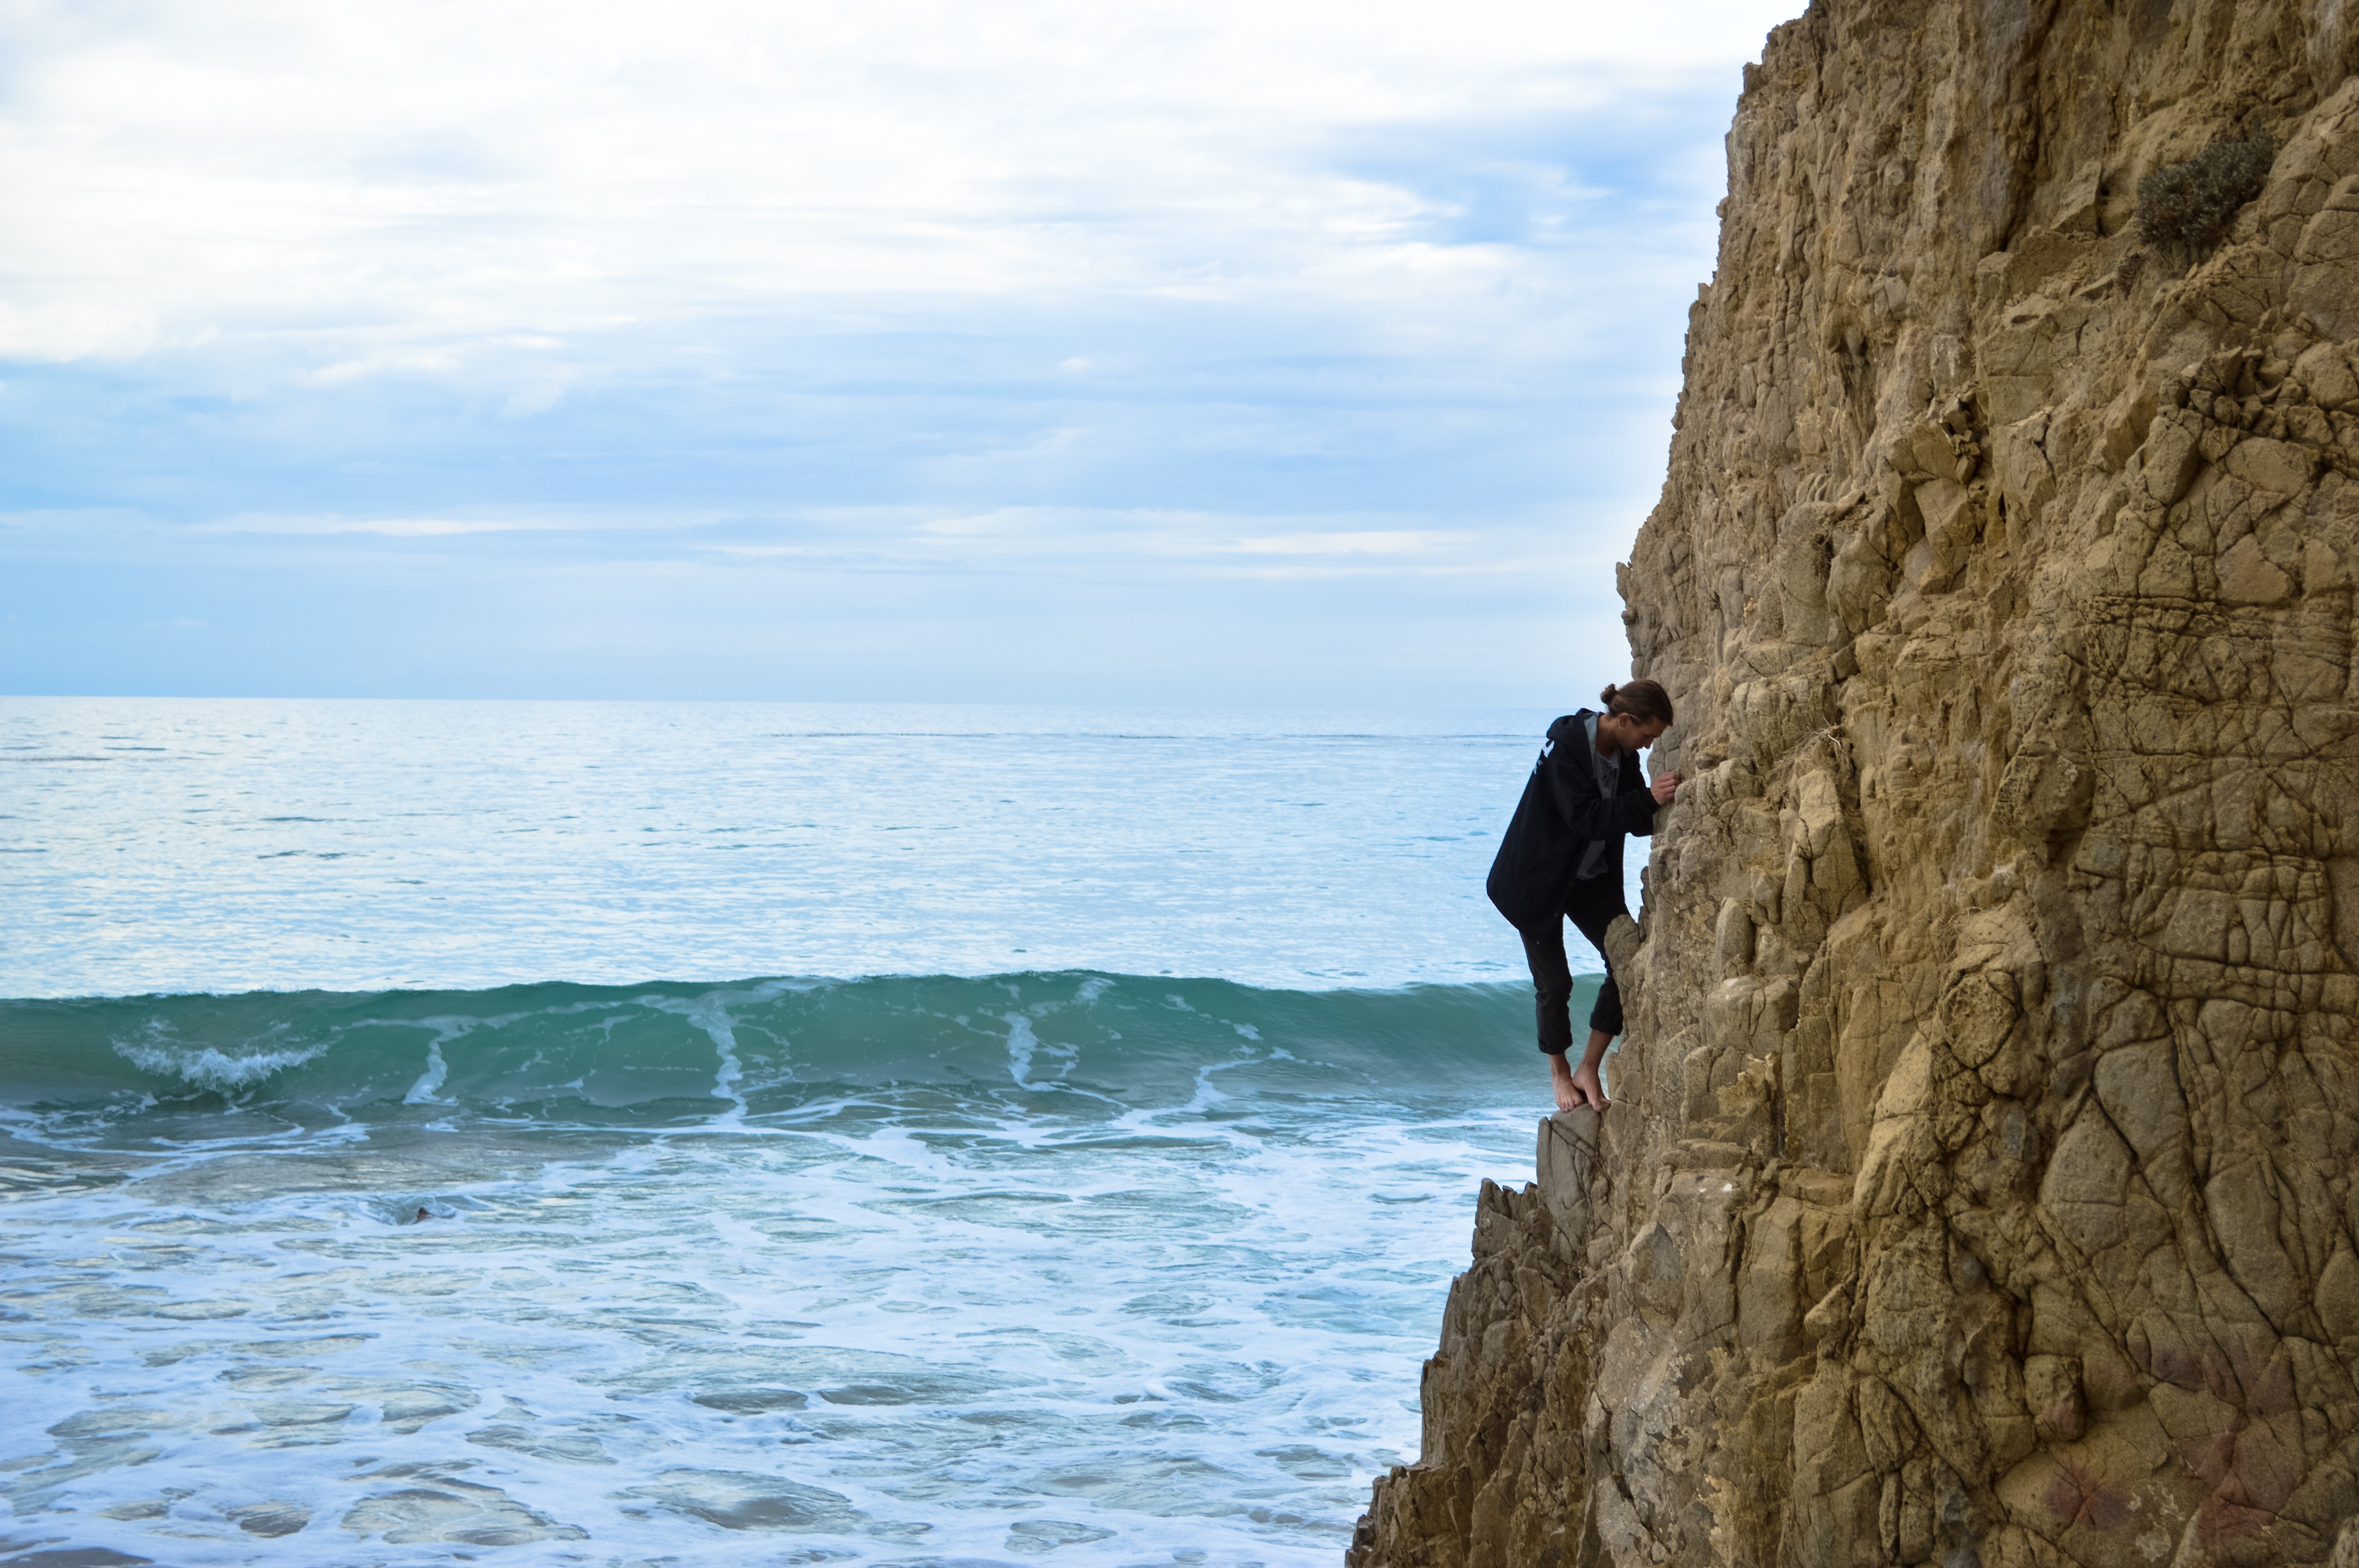
beach, sea, coast, rock, ocean, shore, wave, vacation, cliff, bay, terrain, cape, wind wave